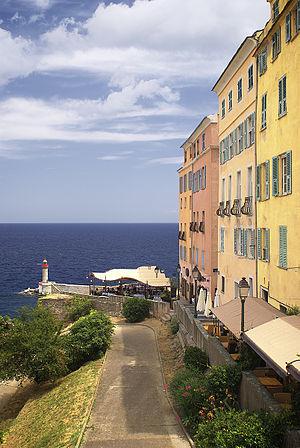
La citadelle de Bastia, vue depuis le parvis du Palais des Gouverneurs
Bastia est une commune française, préfecture de la circonscription départementale de la Haute-Corse et située dans le territoire de la collectivité de Corse. Avec 45 715 habitants, Bastia est la deuxième commune la plus peuplée de Corse après Ajaccio. Elle est la capitale de la Bagnaja, région du nord-est de l'île, s'étendant entre le cours du Golo et le Cap Corse.